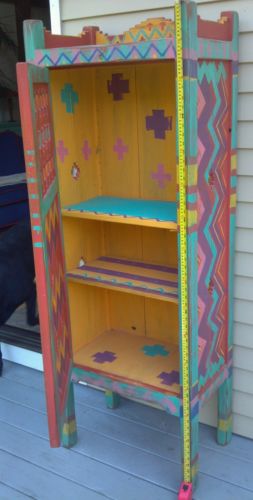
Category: cabinet